Figurism

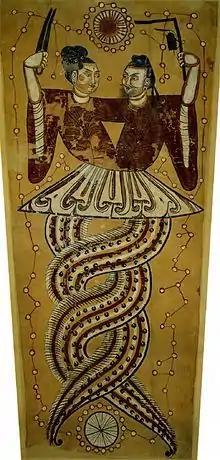
According to Bouvet, Fuxi was really Enoch, the biblical patriarch.

Figurism was an intellectual movement of Jesuit missionaries at the end of the 17th and the beginning of the 18th century, whose participants viewed the "I Ching" as a prophetic book containing the mysteries of Christianity, and prioritized working with the Qing Emperor (rather than with the Chinese literati) as a way of promoting Christianity in China.